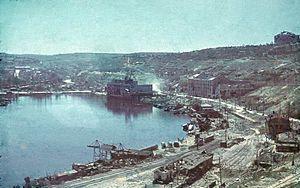
Le siège de Sébastopol est une bataille de la Seconde Guerre mondiale qui se déroula entre le 30 octobre 1941 et le 4 juillet 1942 entre les forces allemandes et soviétiques. L'enjeu était le port de Sébastopol qui était la principale base navale de la flotte de la mer Noire. Il résulte en une victoire allemande et la prise de la ville portuaire mais au prix de pertes importantes et d'une mobilisation de troupes pendant plusieurs mois qui feront défaut pour les autres offensives allemandes du sud du front de l'Est.
Occupée par la Wehrmacht durant l'automne 1941, à l'exception de la ville de Sébastopol assiégée puis prise le 3 juillet 1942, la péninsule de Crimée n'est pas incorporée au sein du Commissariat d'Ukraine. Elle est placée sous un régime direct d'administration militaire, qui subsiste jusqu'à la reprise de la péninsule par l'Armée rouge en mars 1944, dans la foulée de la reconquête de l'Ukraine. Pendant l'occupation allemande, la péninsule fait l'objet d'une sévère épuration ethnique, visant les juifs, les communistes et les résistants ; après la reconquête soviétique, ce sont les Tatars de Crimée, les Allemands de la mer Noire survivants, les Pontiques et une partie des Ukrainiens qui sont accusés collectivement par le NKVD de collaboration avec les troupes d'occupation allemandes, et déportés vers le Goulag ou les steppes du Kazakhstan.